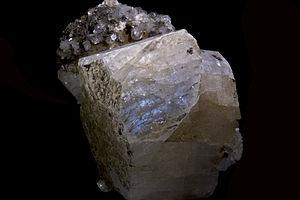
Adulaire (Pierre de lune) - Adulaire montrant l'adularescence - Gisement topotype - Mont Adula, Tessin, Suisse (7x6.5cm)
La pierre de lune, ou hécatolite, est une adulaire, une variété d'orthose. Elle a une texture perthitique.
L'adulaire est une variété d'orthose, groupe des silicates, sous-groupe des tectosilicates, famille des feldspaths.
L’adularescence ou effet Schiller est, en minéralogie et gemmologie, un miroitement sous la surface de la pierre, dû à l’interférence aux interfaces des couches internes. L’effet est particulièrement net dans la pierre de lune, dans la pierre de soleil ou dans la labradorite.